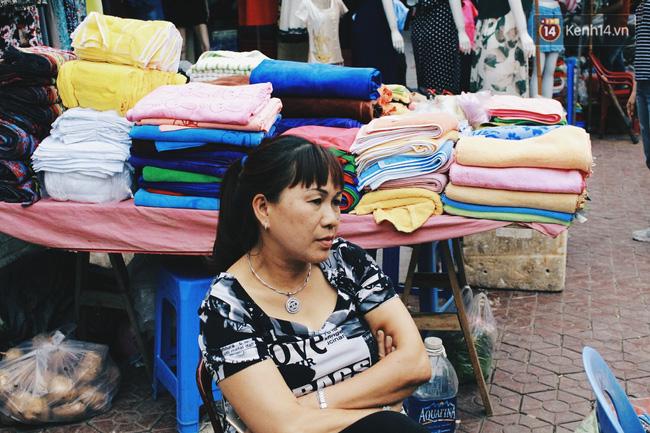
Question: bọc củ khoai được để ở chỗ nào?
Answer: bọc củ khoai nằm dưới đất, bên trái cái ghế nhựa màu xanh dương